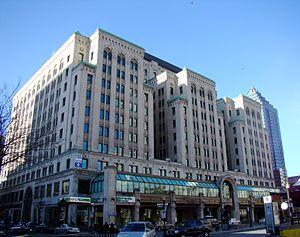
L'édifice Dominion Square est un immeuble à bureaux emblématique du centre-ville de Montréal, face au Square Dorchester, du côté nord. Il est situé au 1010, rue Sainte-Catherine Ouest.
Ross and Macdonald est une firme d'architectes basée à Montréal, au Québec et à l'origine de plusieurs bâtiments importants au Canada.